Phrixotoxin

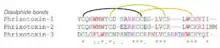
Primary sequence and disulphide bond pattern of the phrixotoxins

Phrixotoxin-1 and -2 are similar to heteropodatoxin, which also has a blocking activity on Kv4.2 channels .